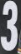
Number: 3